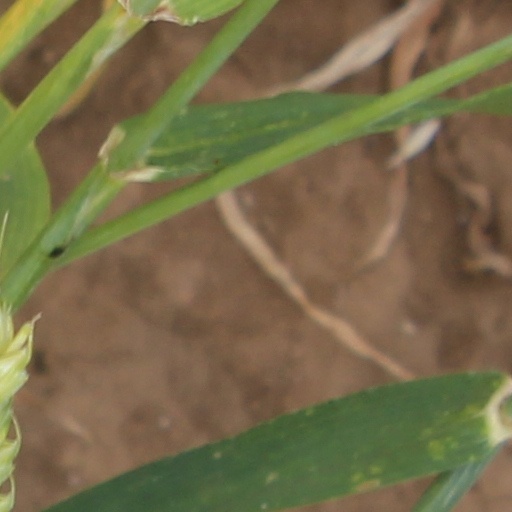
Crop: wheat